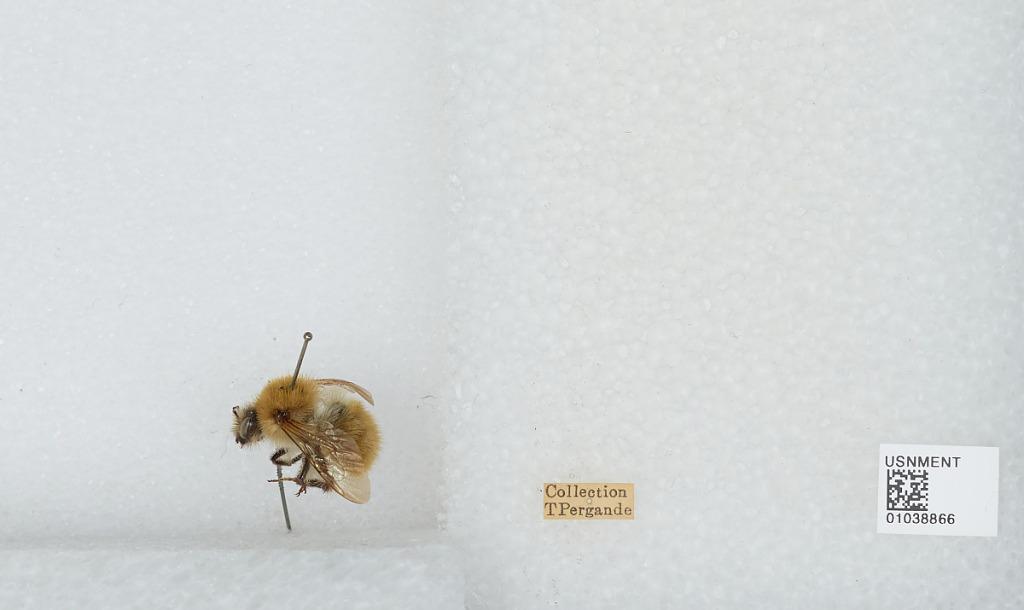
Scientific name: Bombus (Thoracobombus) pascuorum (Scopoli)